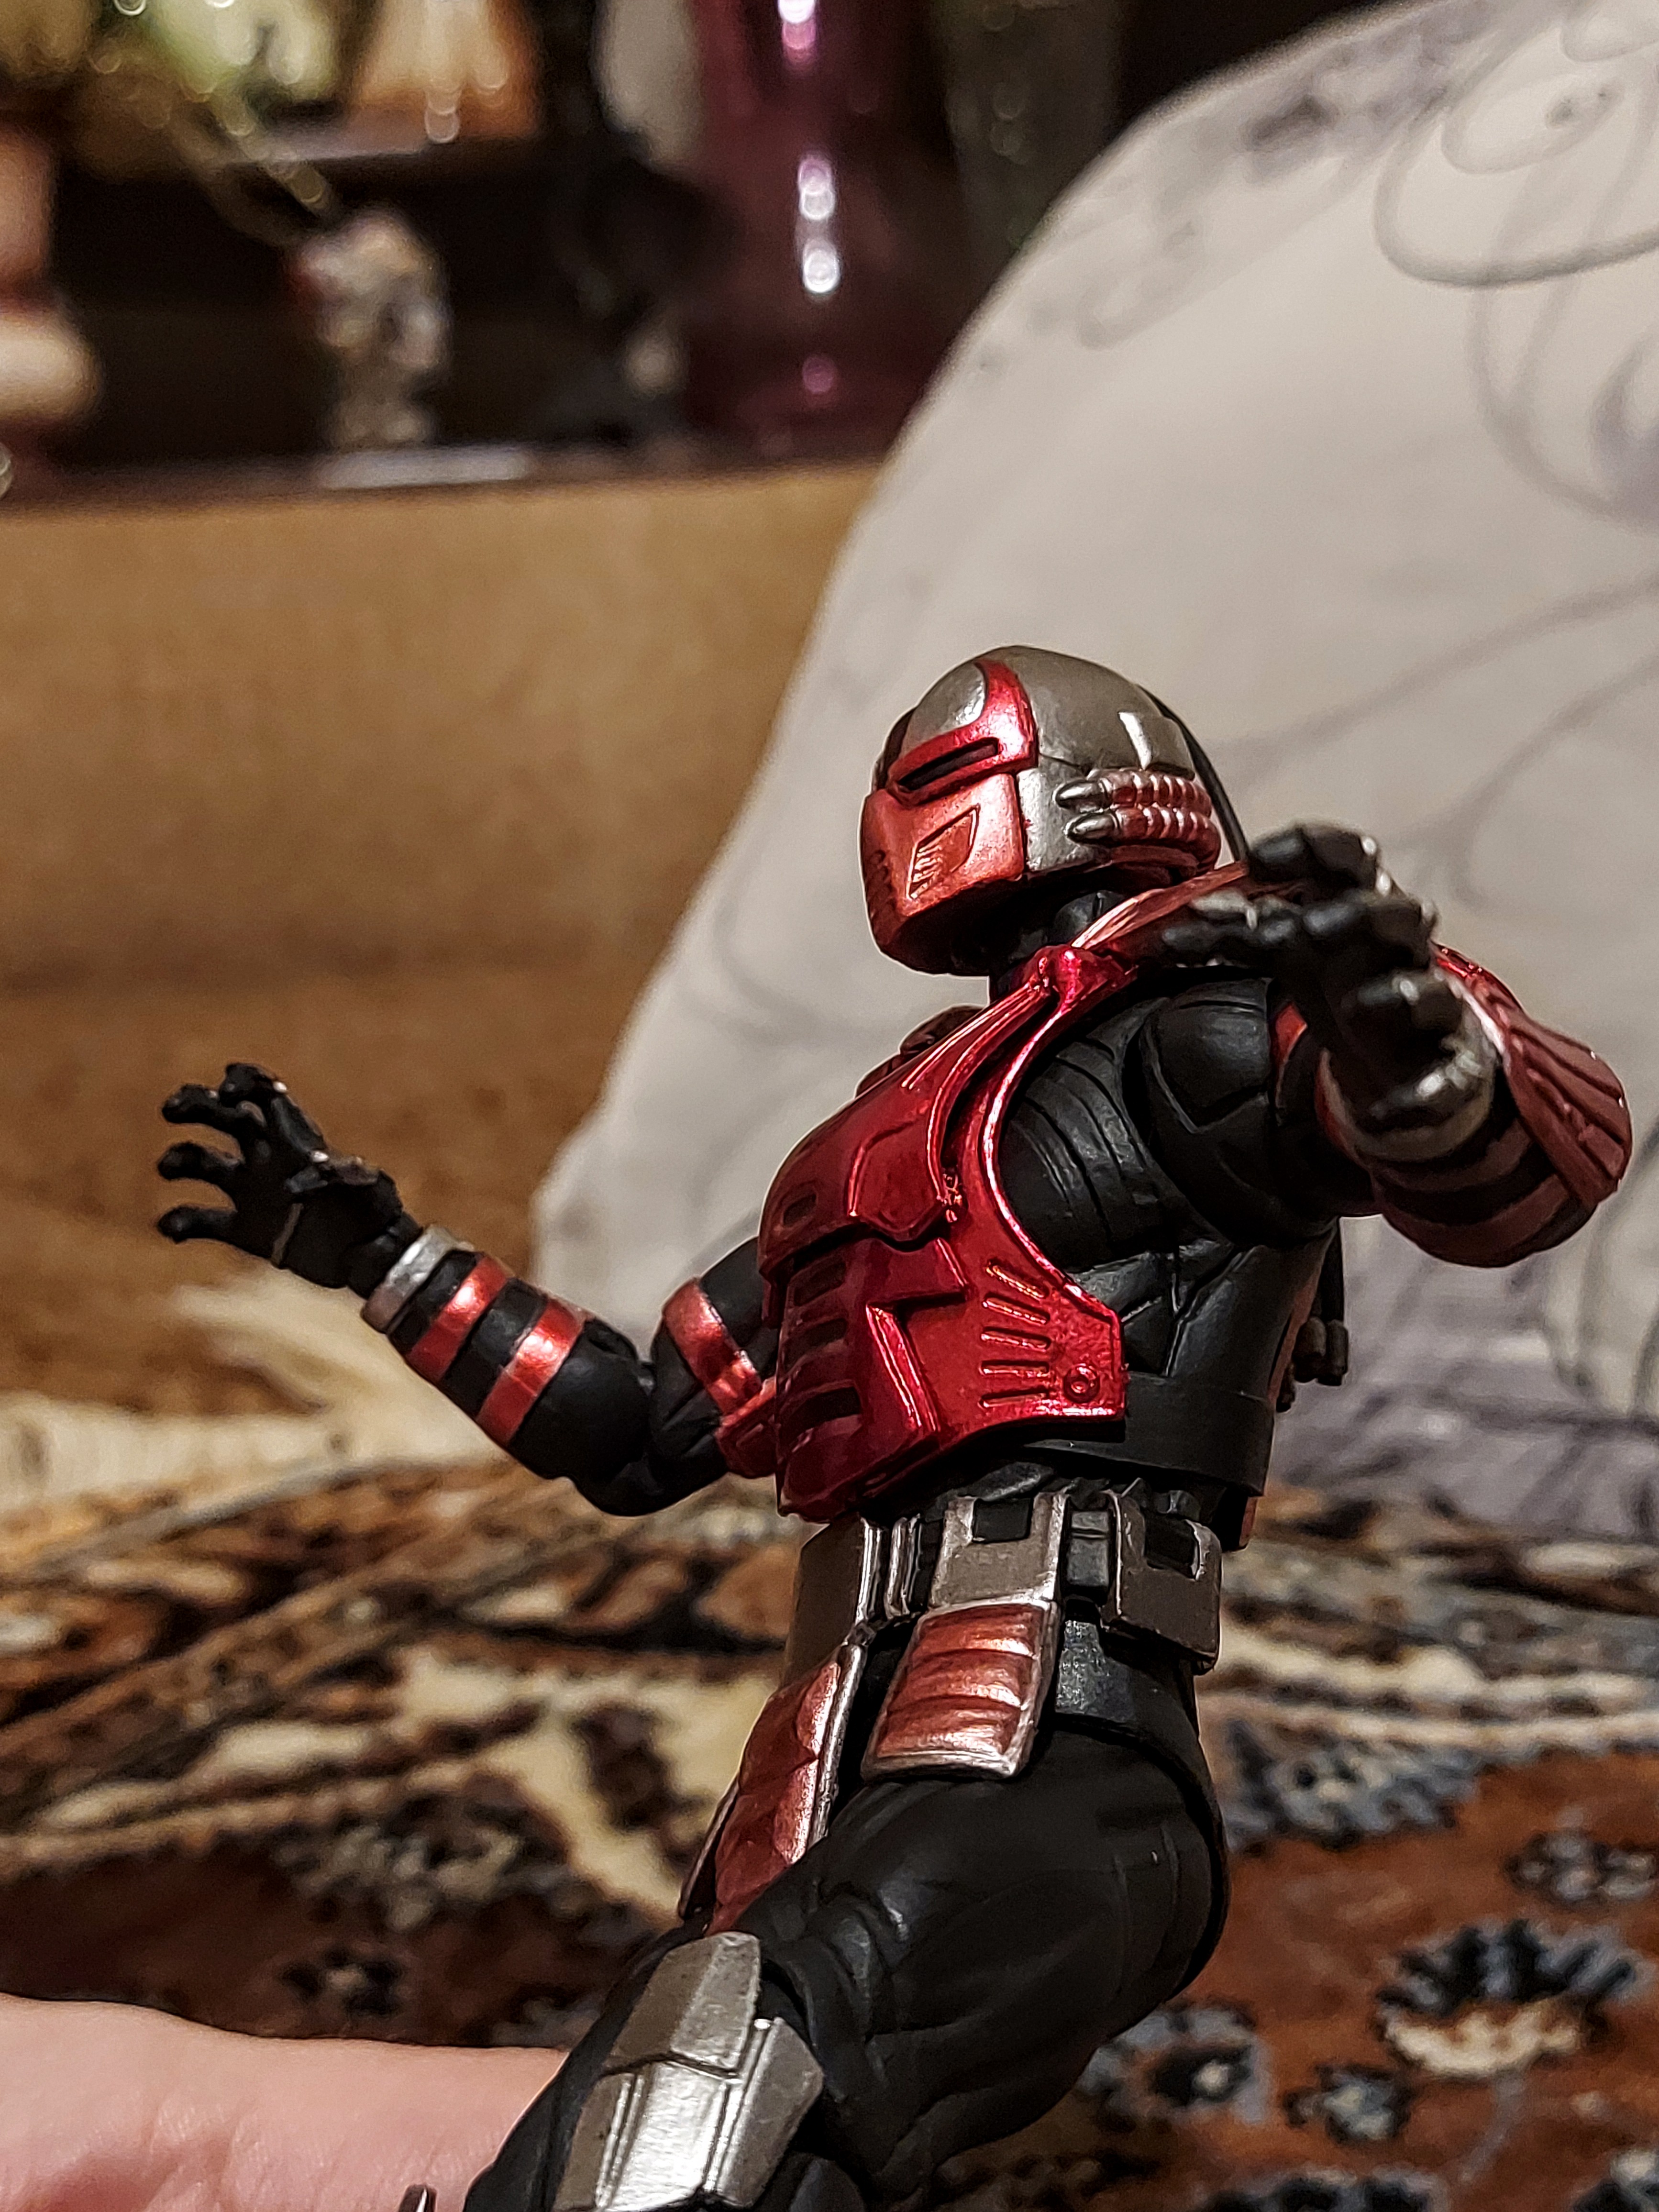
Shokan, storm, collectibles, warrior, fighter, action, figure, sports gear, helmet, sports uniform, glove, player, sports equipment, personal protective equipment, sports, competition event, recreation, armour, fictional character, sportswear, tournament, Football equipment, championship, carmine, racing, sport venue, knight, costume, action figure, competition, face mask, fun, toy, soil, extreme sport, endurance sports, games, automotive design, motorcycle helmet, public event